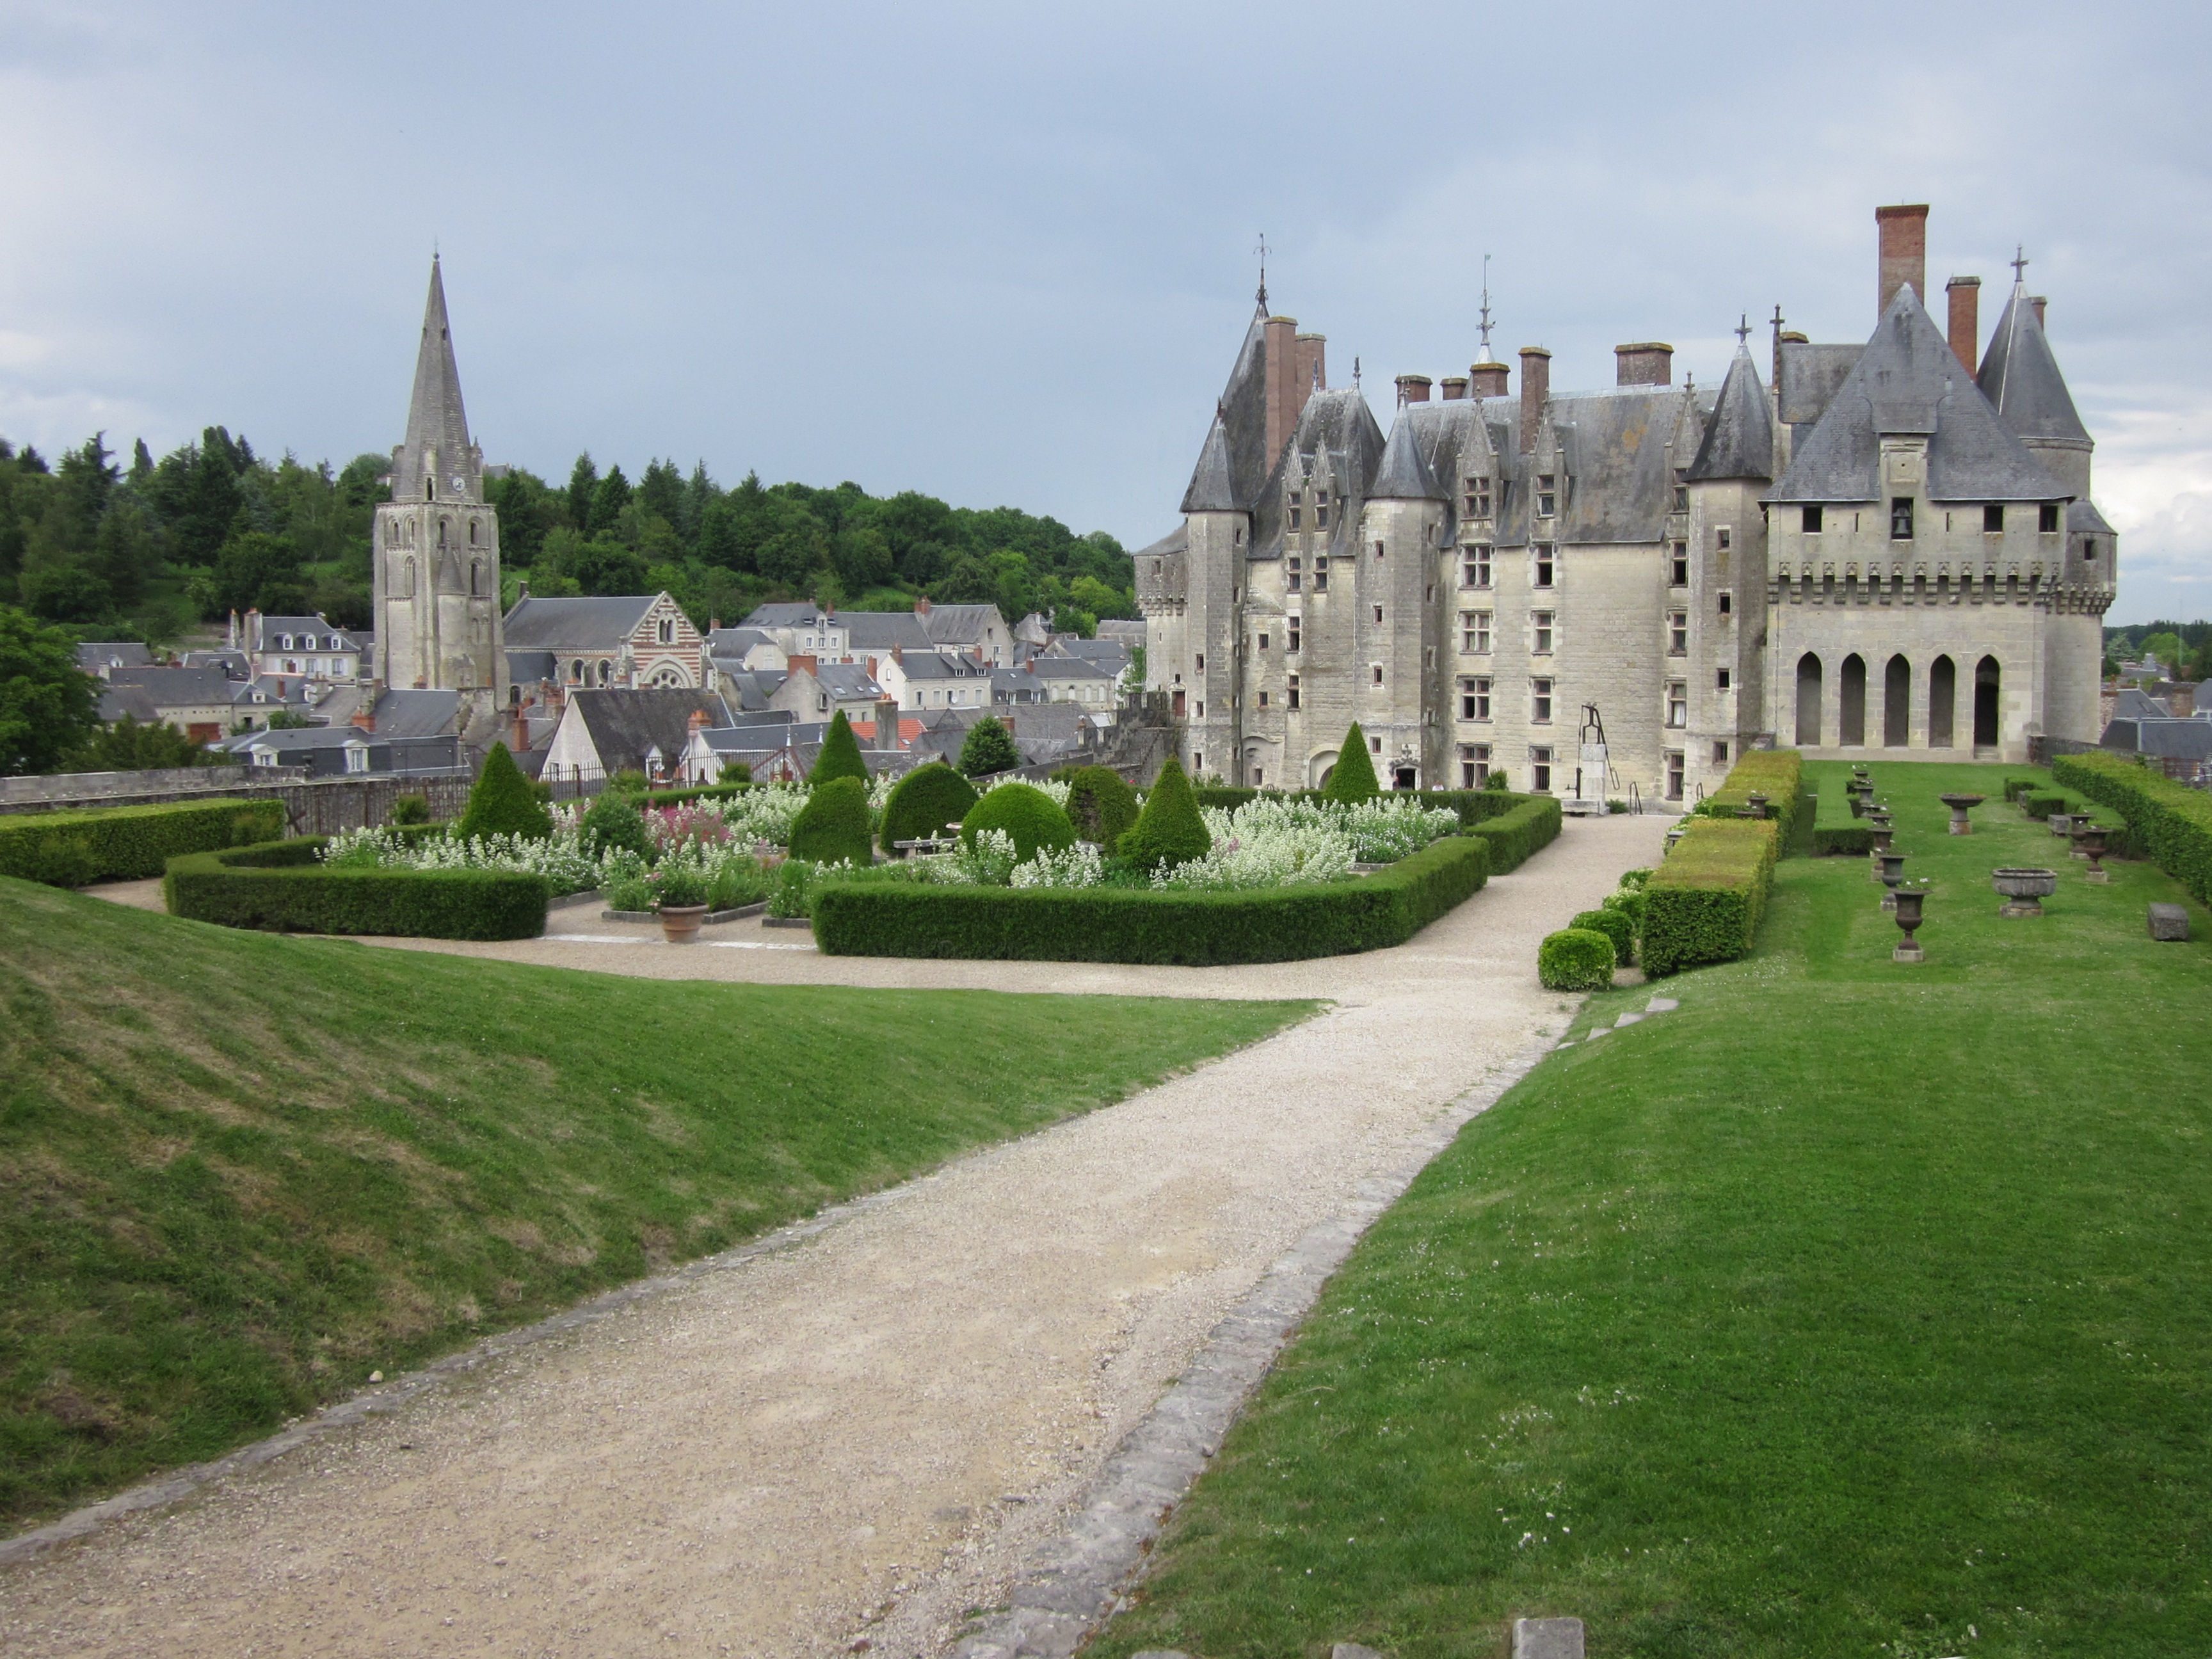
building, chateau, palace, france, castle, medieval, fortress, monastery, abbey, estate, tours, stately home, historic site, chateau de langeais, indre et loire